Mitsushima

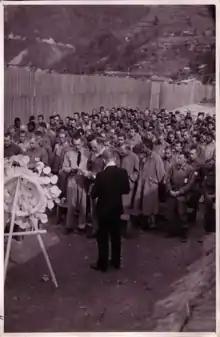
Camp Commander Lt. Sukeo Nakajima leads the first anniversary memorial service to commemorate the 45 prisoners who died in the first year at the camp. November 26, 1943.

Mitsushima, also known as Matsushima, Tokyo No. 2 Detached Camp, Tokyo #3B, and Tokyo 20, was a prisoner of war camp that provided labour to build the Hiraoka Dam on the Tenryū River in the Central Highlands in Japan.